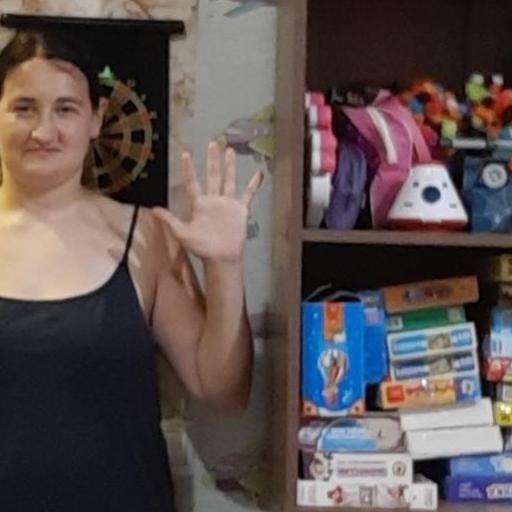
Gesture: palm